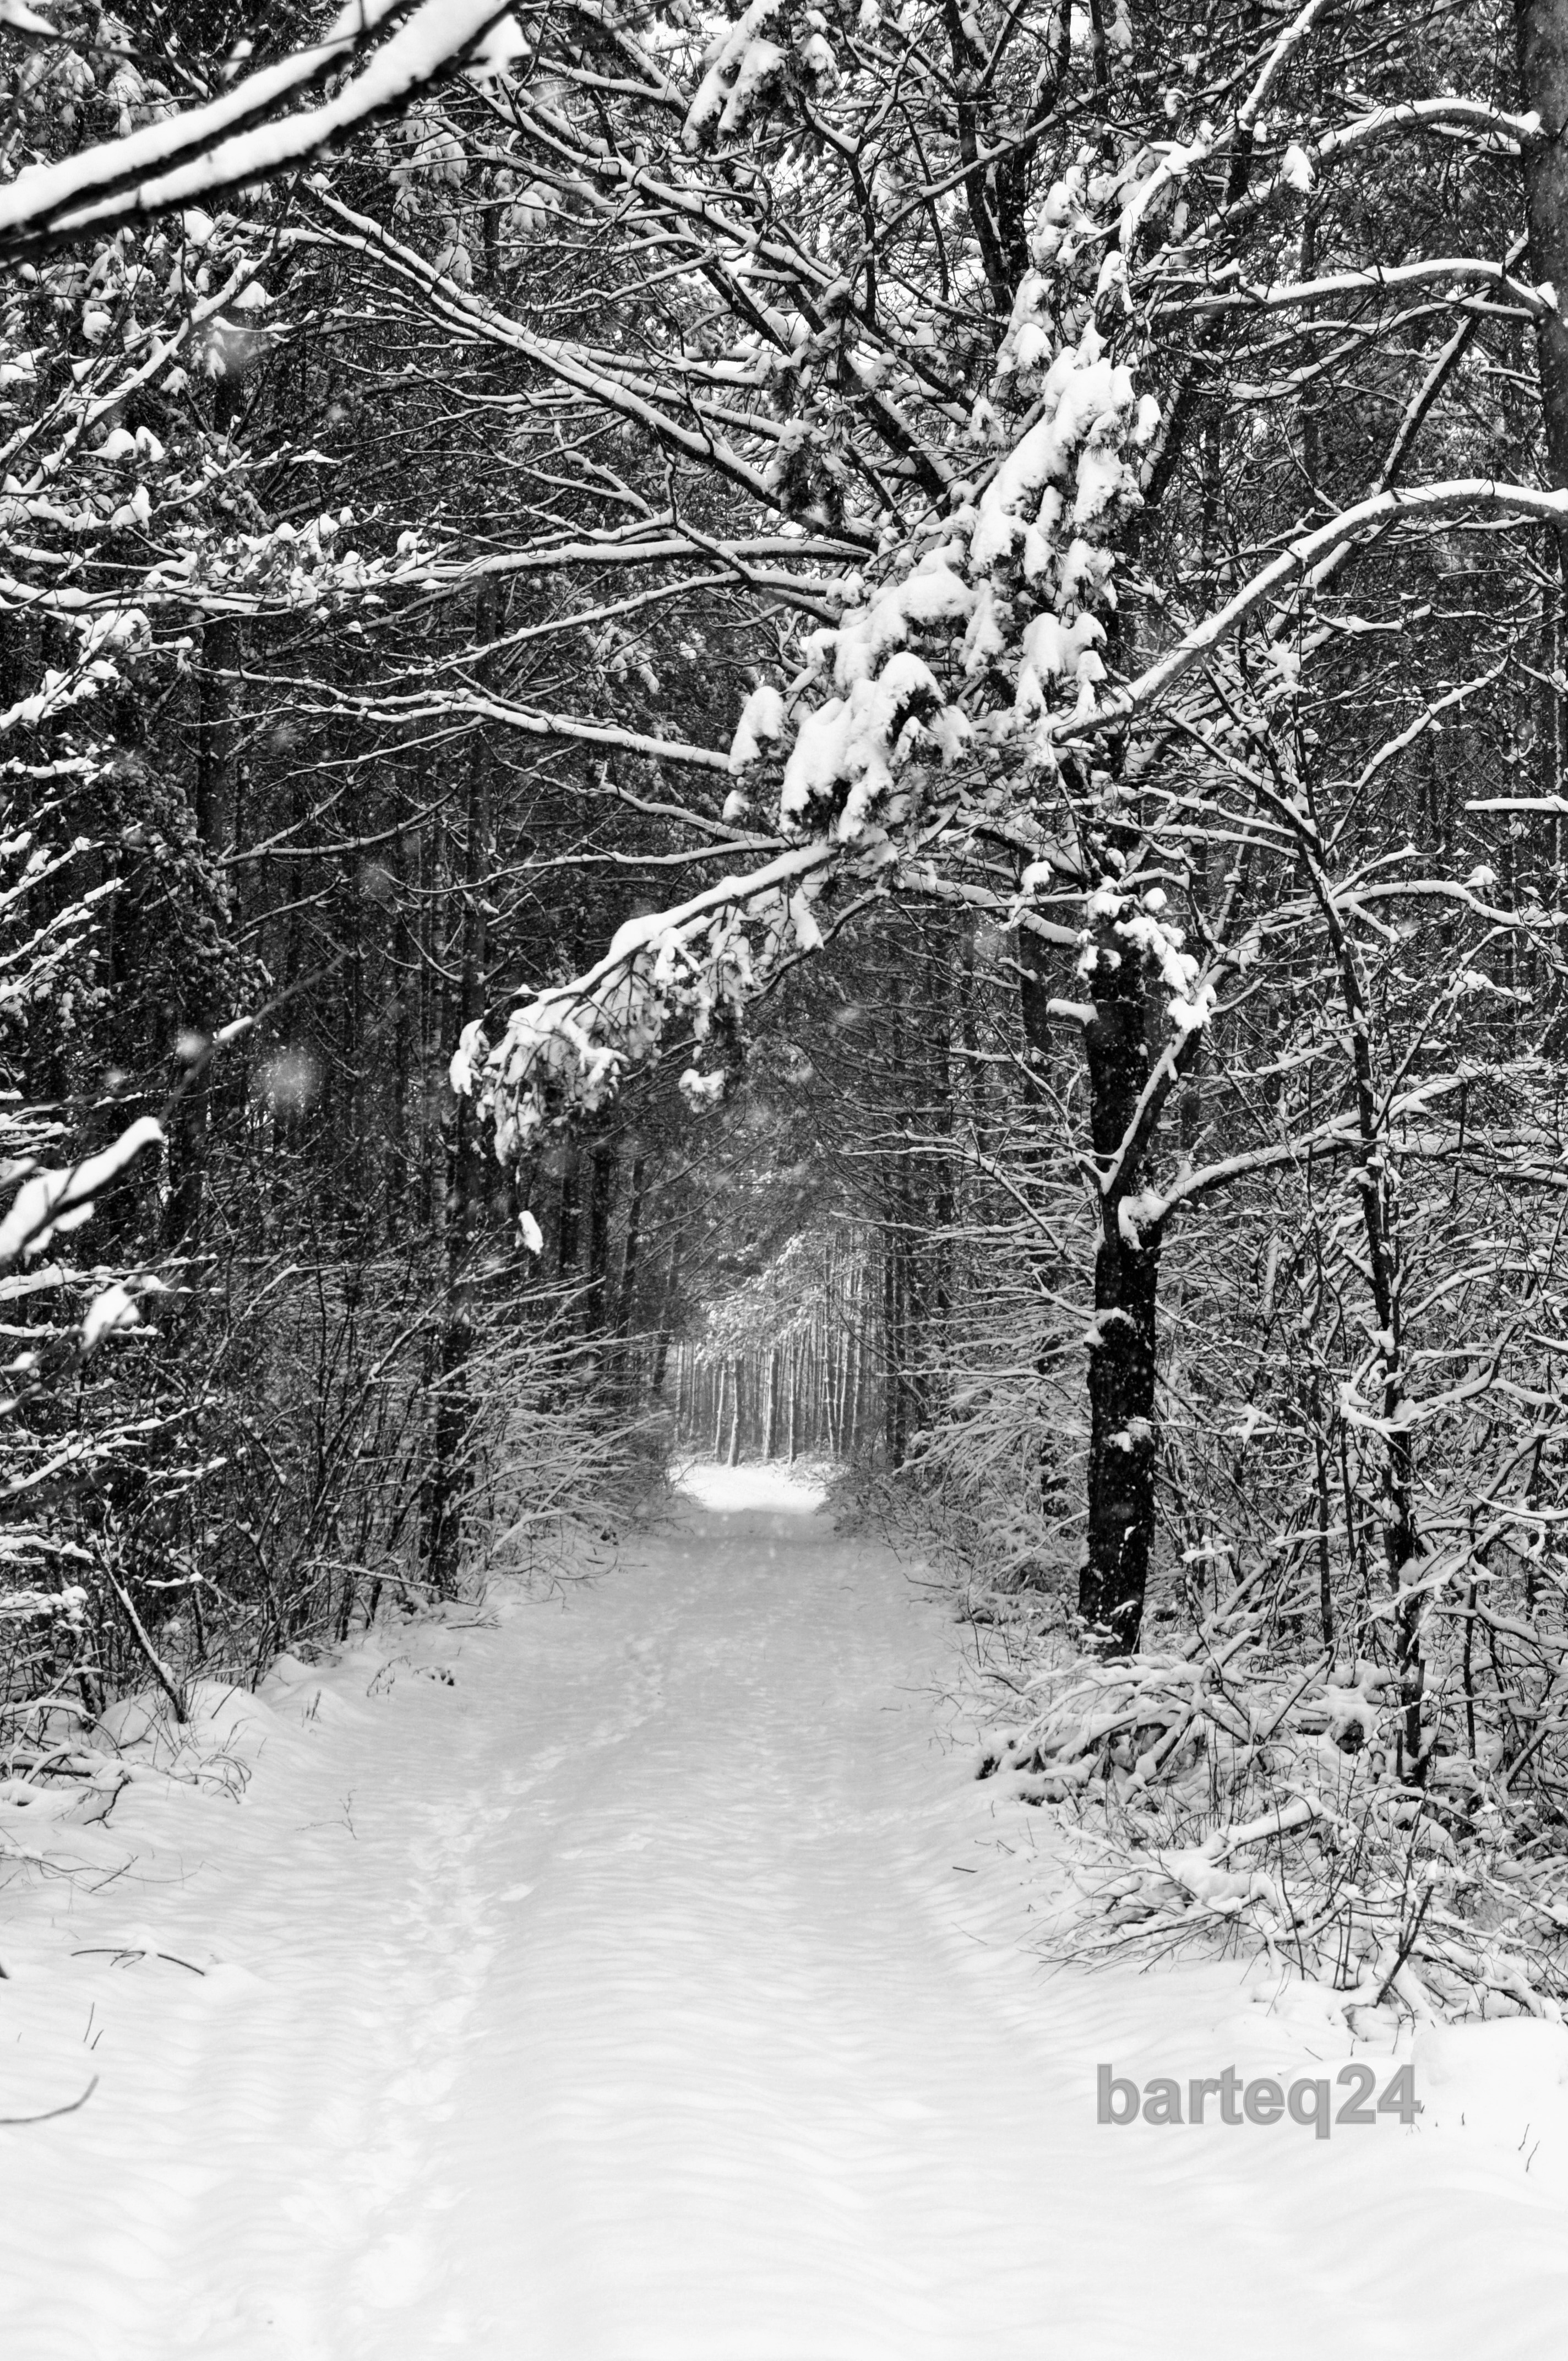
tree, forest, branch, snow, winter, black and white, frost, europe, weather, monochrome, season, poland, europa, blizzard, woodland, polska, mazovia, mazowsze, stupsk, mawa, freezing, monochrome photography, woody plant, winter storm, rain and snow mixed